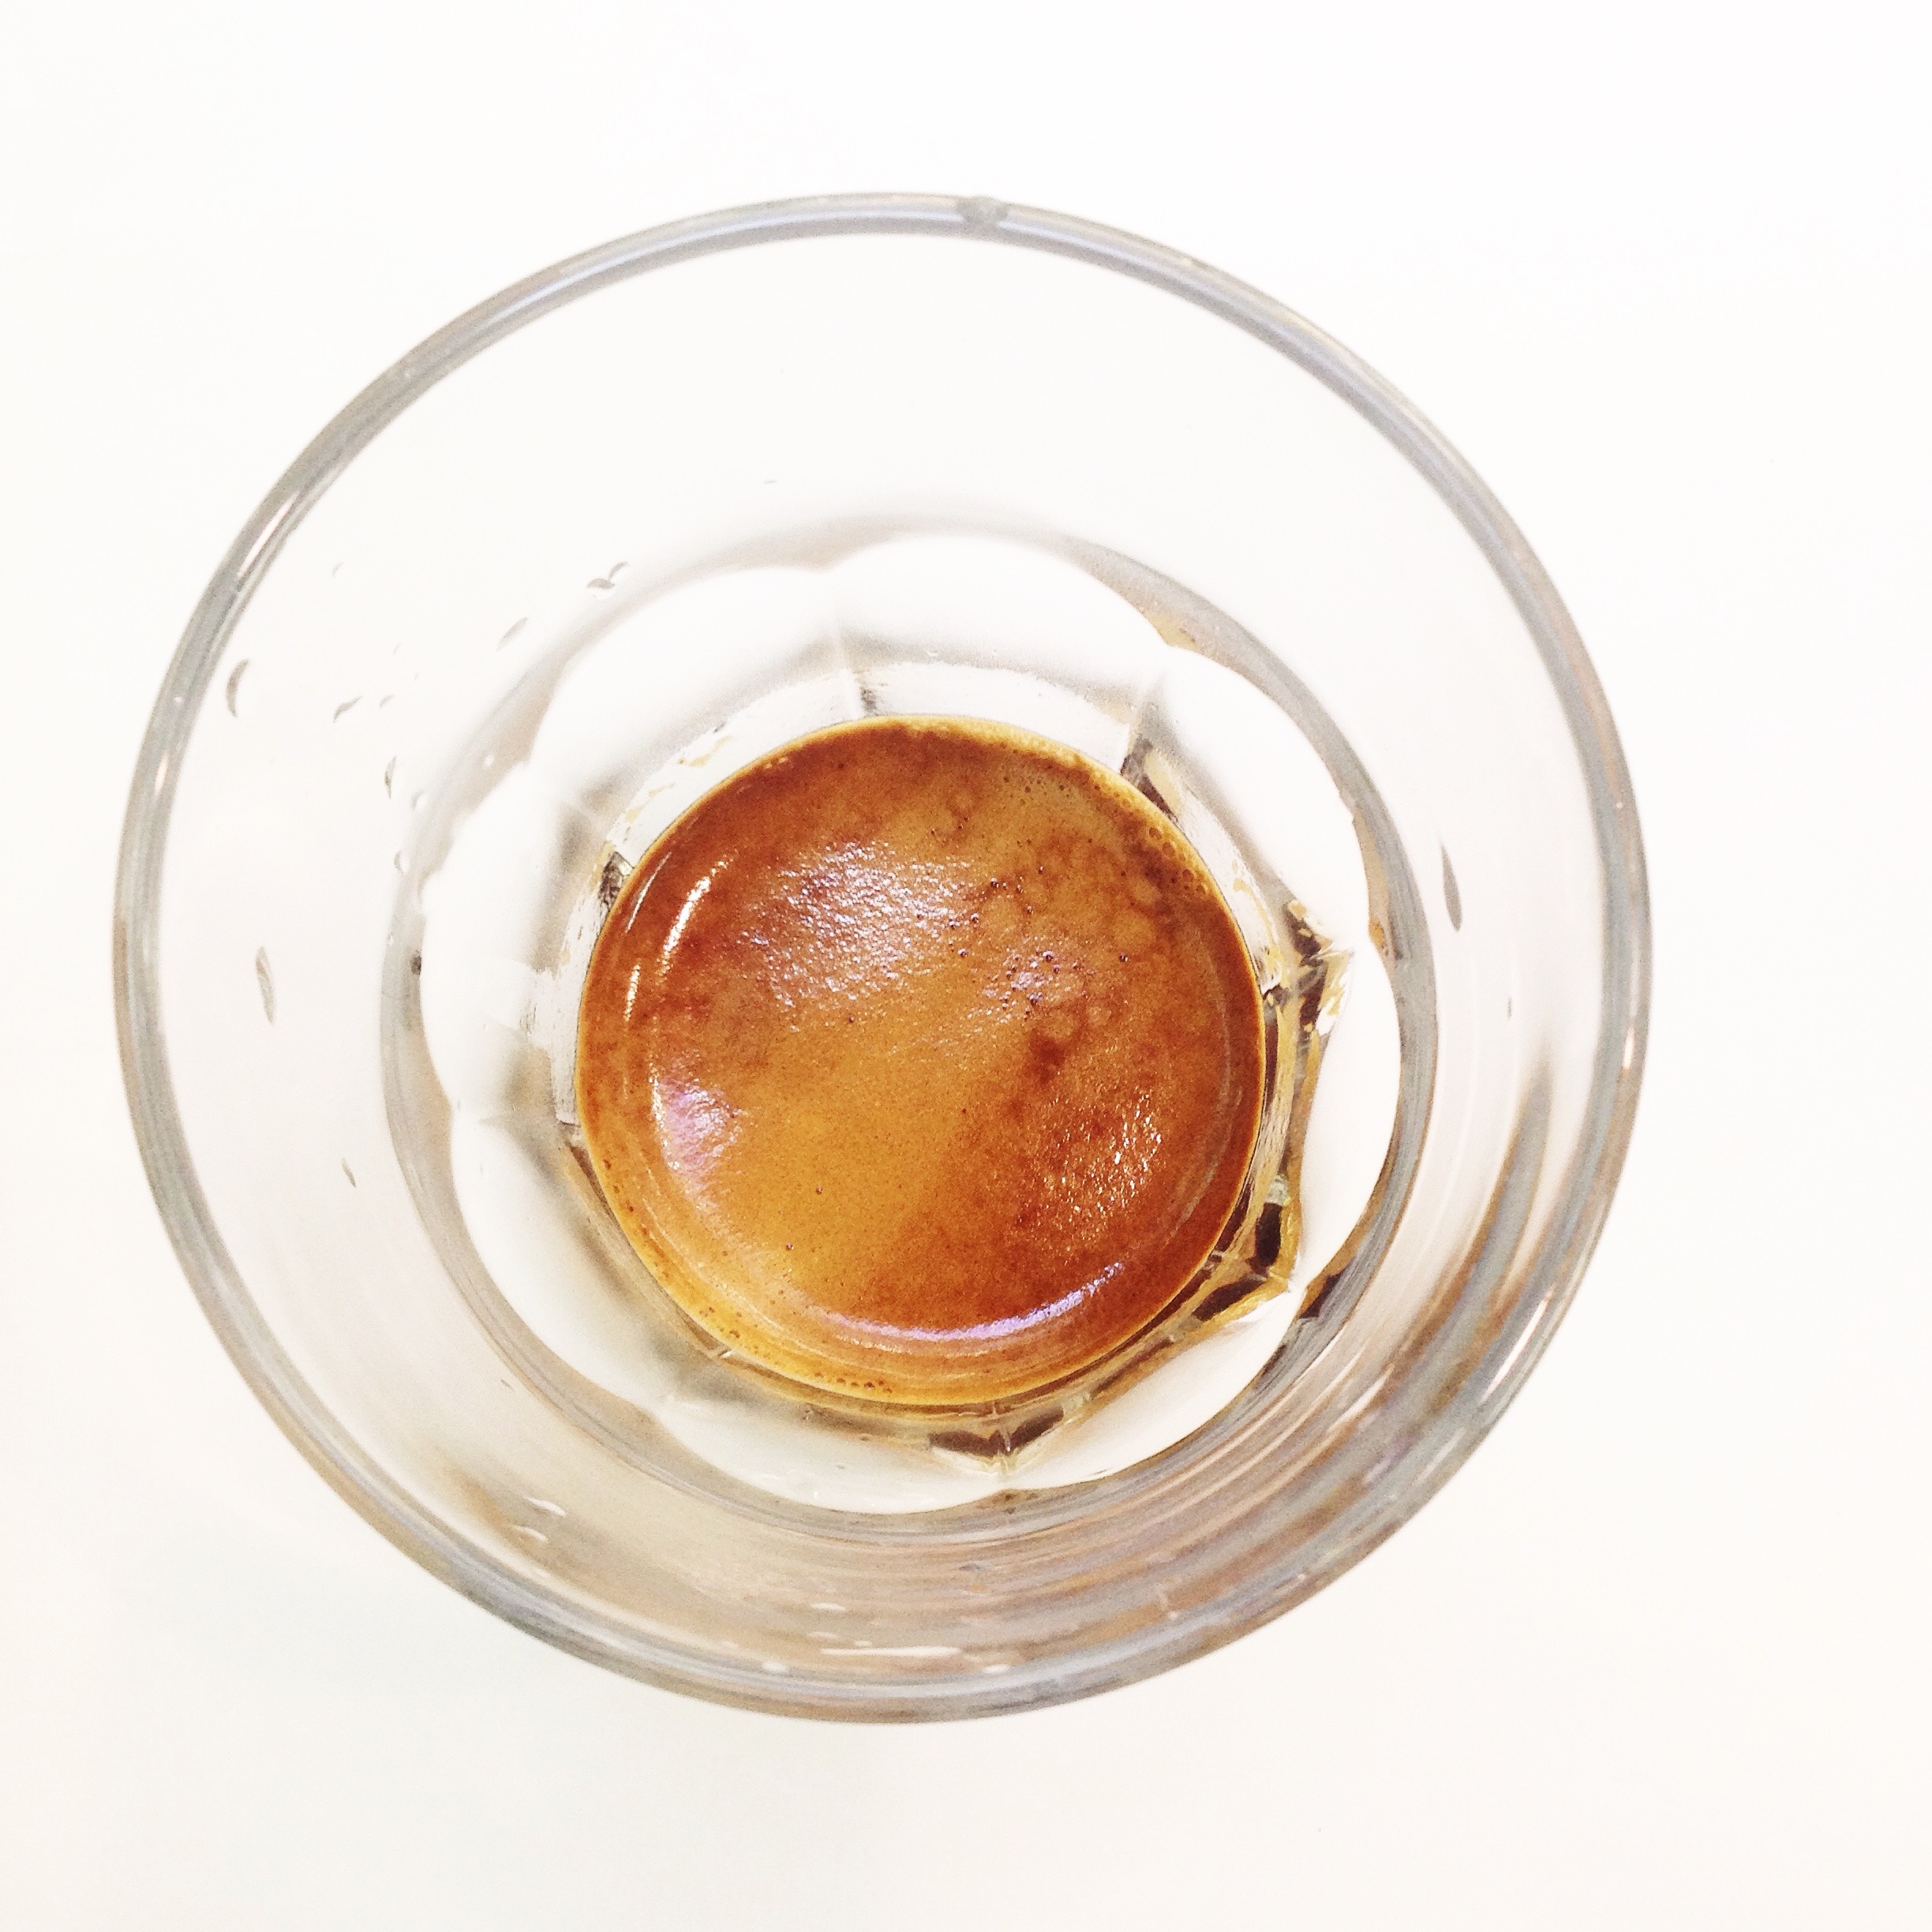
food, produce, drink, flavor